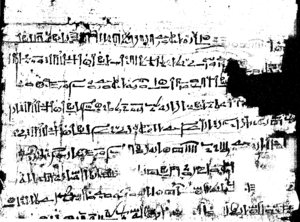
L'Histoire d'Ounamon est un texte égyptien écrit en écriture hiératique en égyptien tardif. On ne connaît ce texte que par une copie, incomplète, retrouvée en 1890 à El Hibeh, en Égypte. Acheté au Caire par l'égyptologue russe Vladimir Golenichtchev, le papyrus est conservé désormais dans la collection du Musée des Beaux-Arts Pouchkine, à Moscou, et intitulé officiellement « Papyrus hiératique tardif Pouchkine numéro 120 ». Le texte hiératique fut publié en 1960 dans Korostovcev, et le texte en hiéroglyphe pour la première fois en 1932 par Gardiner.